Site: brandenburg
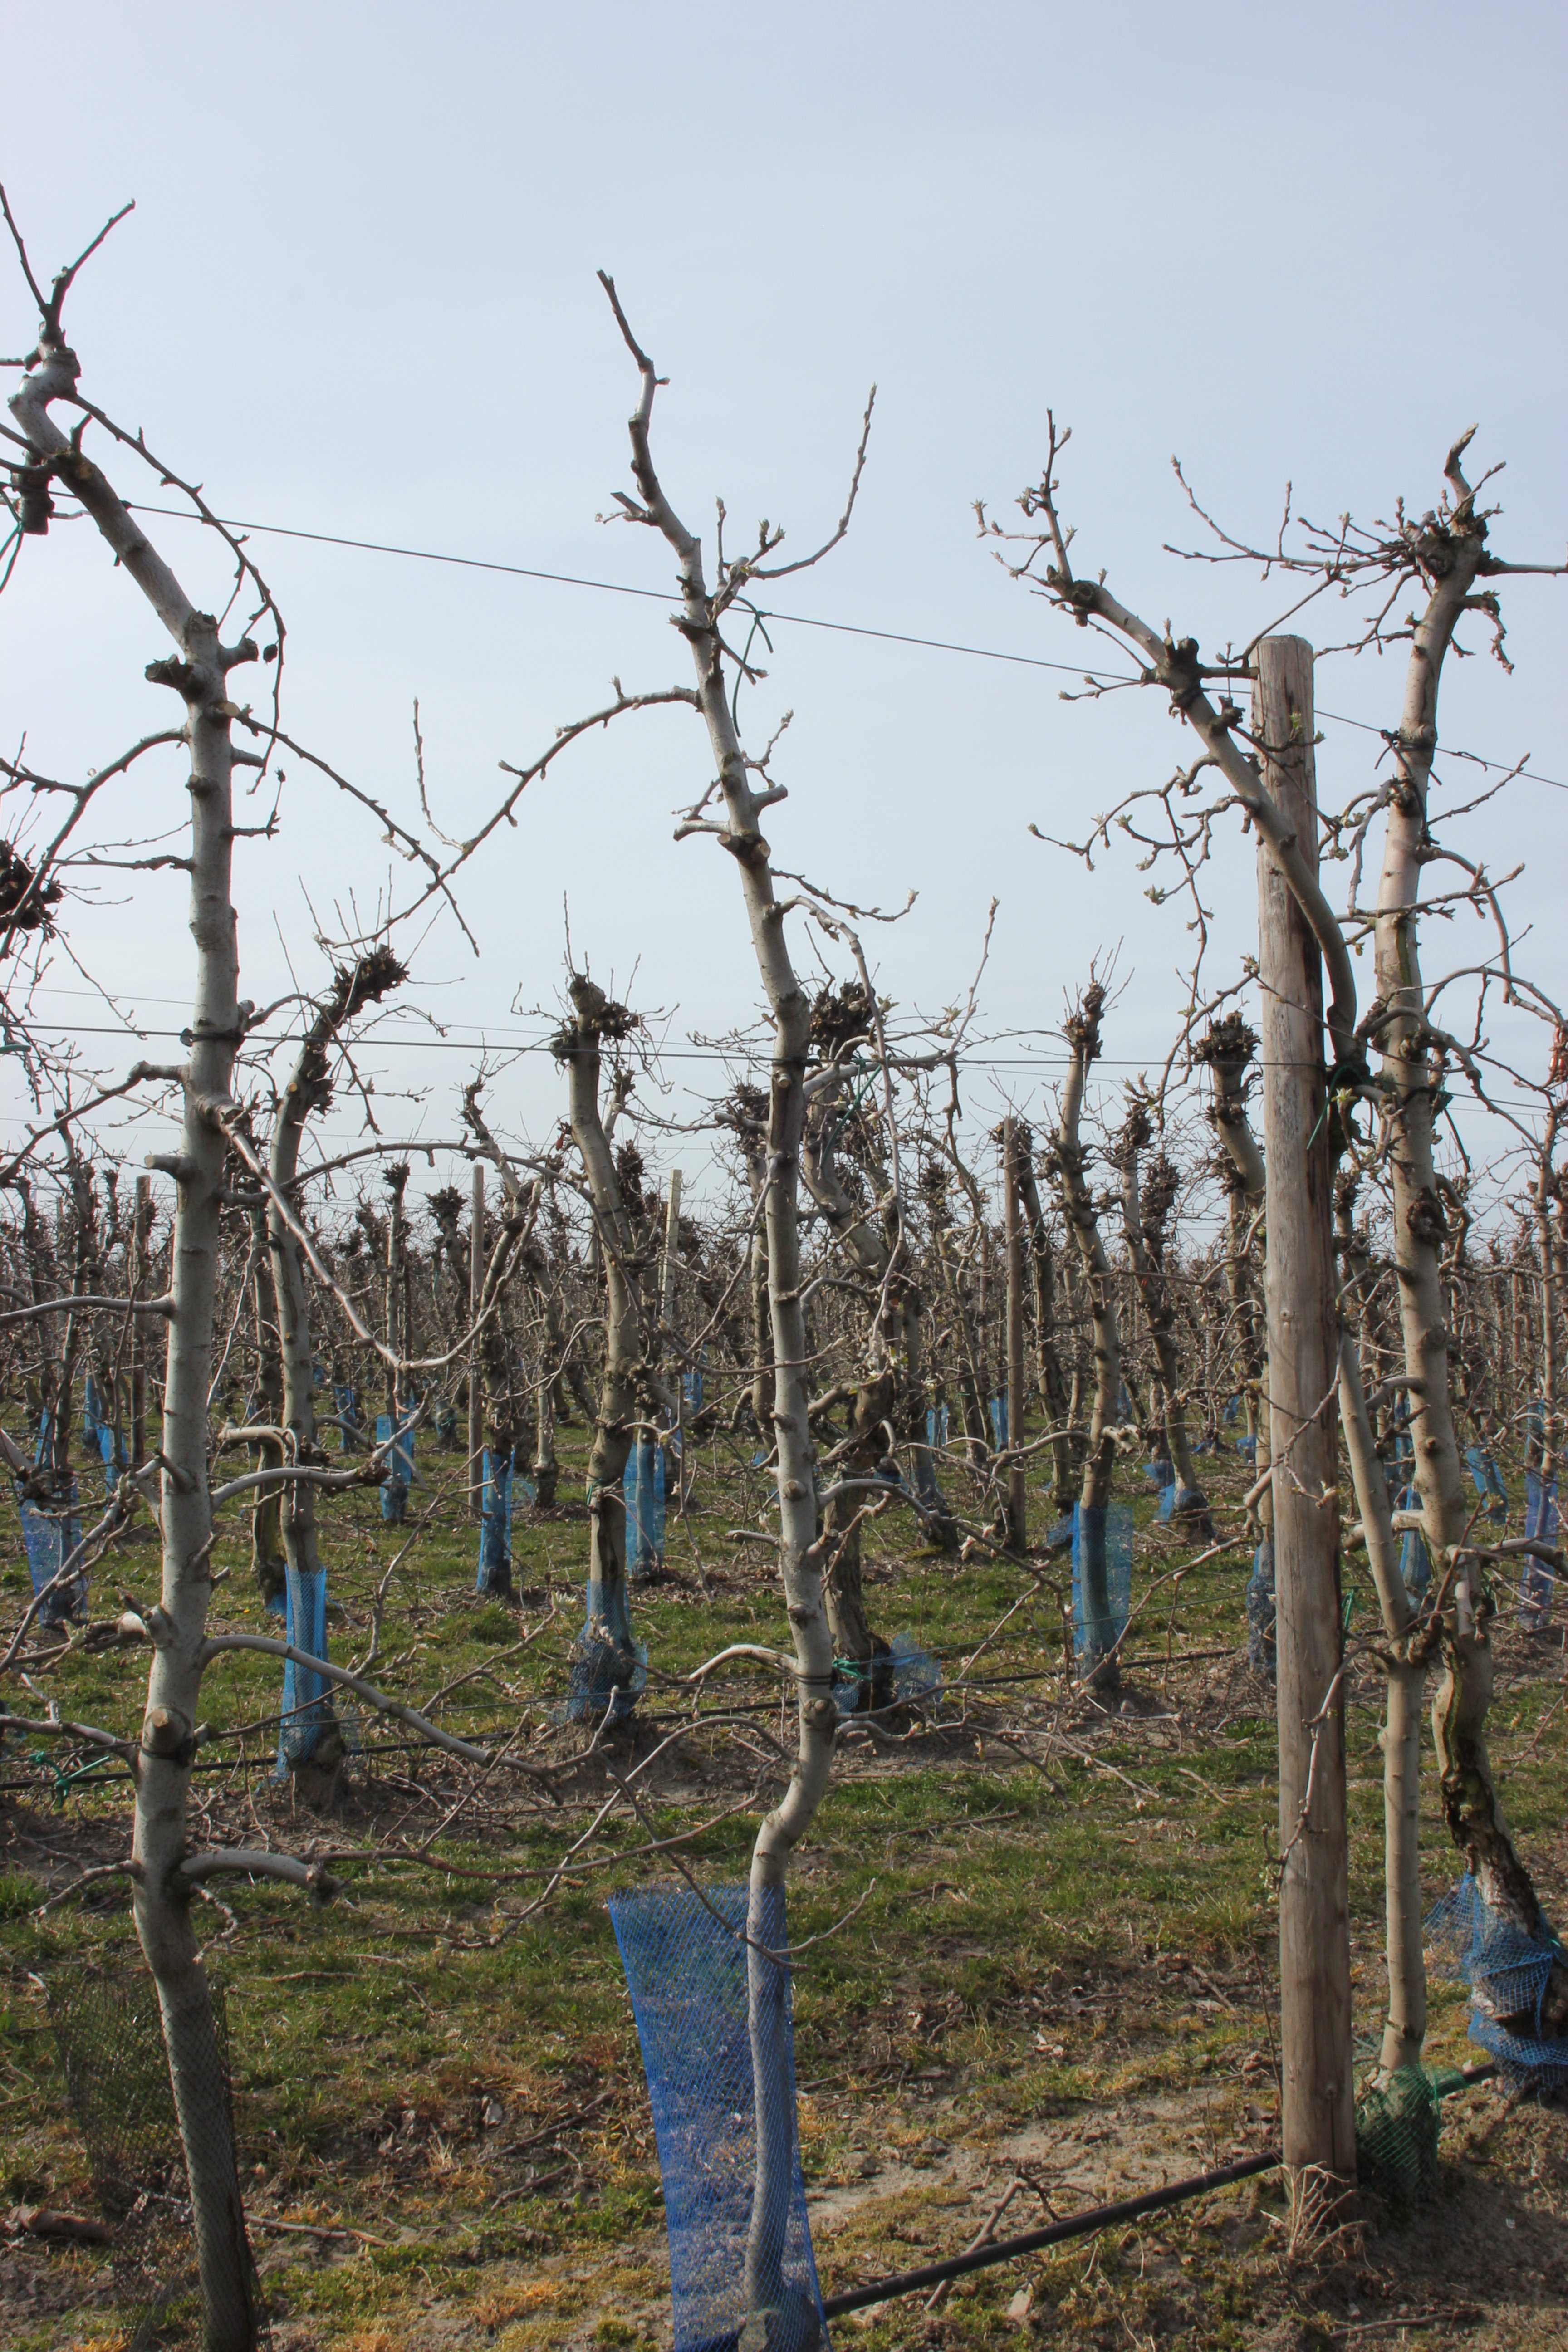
Growth stage (BBCH 54): Inflorescence emergence